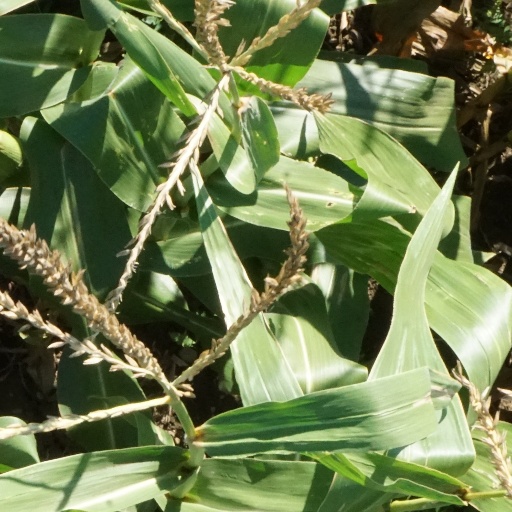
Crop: maize; corn